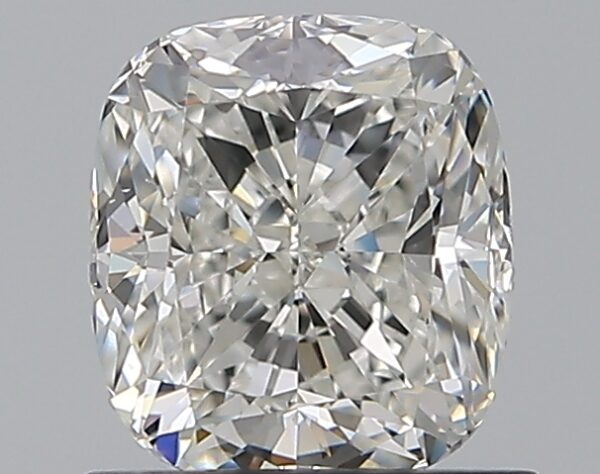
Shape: cushion
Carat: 1
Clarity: VS1
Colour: G
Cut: EX
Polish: EX
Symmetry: GD
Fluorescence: N
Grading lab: GIA
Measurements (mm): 5.91 x 5.34 x 3.71